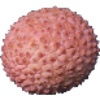
Label: Lychee 1